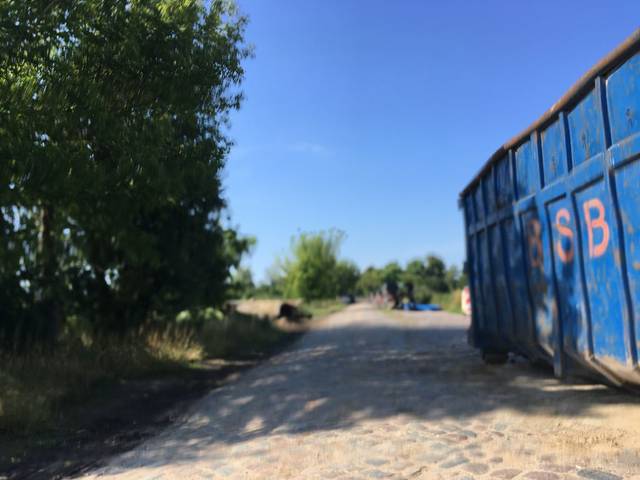
Region: Germany
Coordinates: 52.608, 13.38